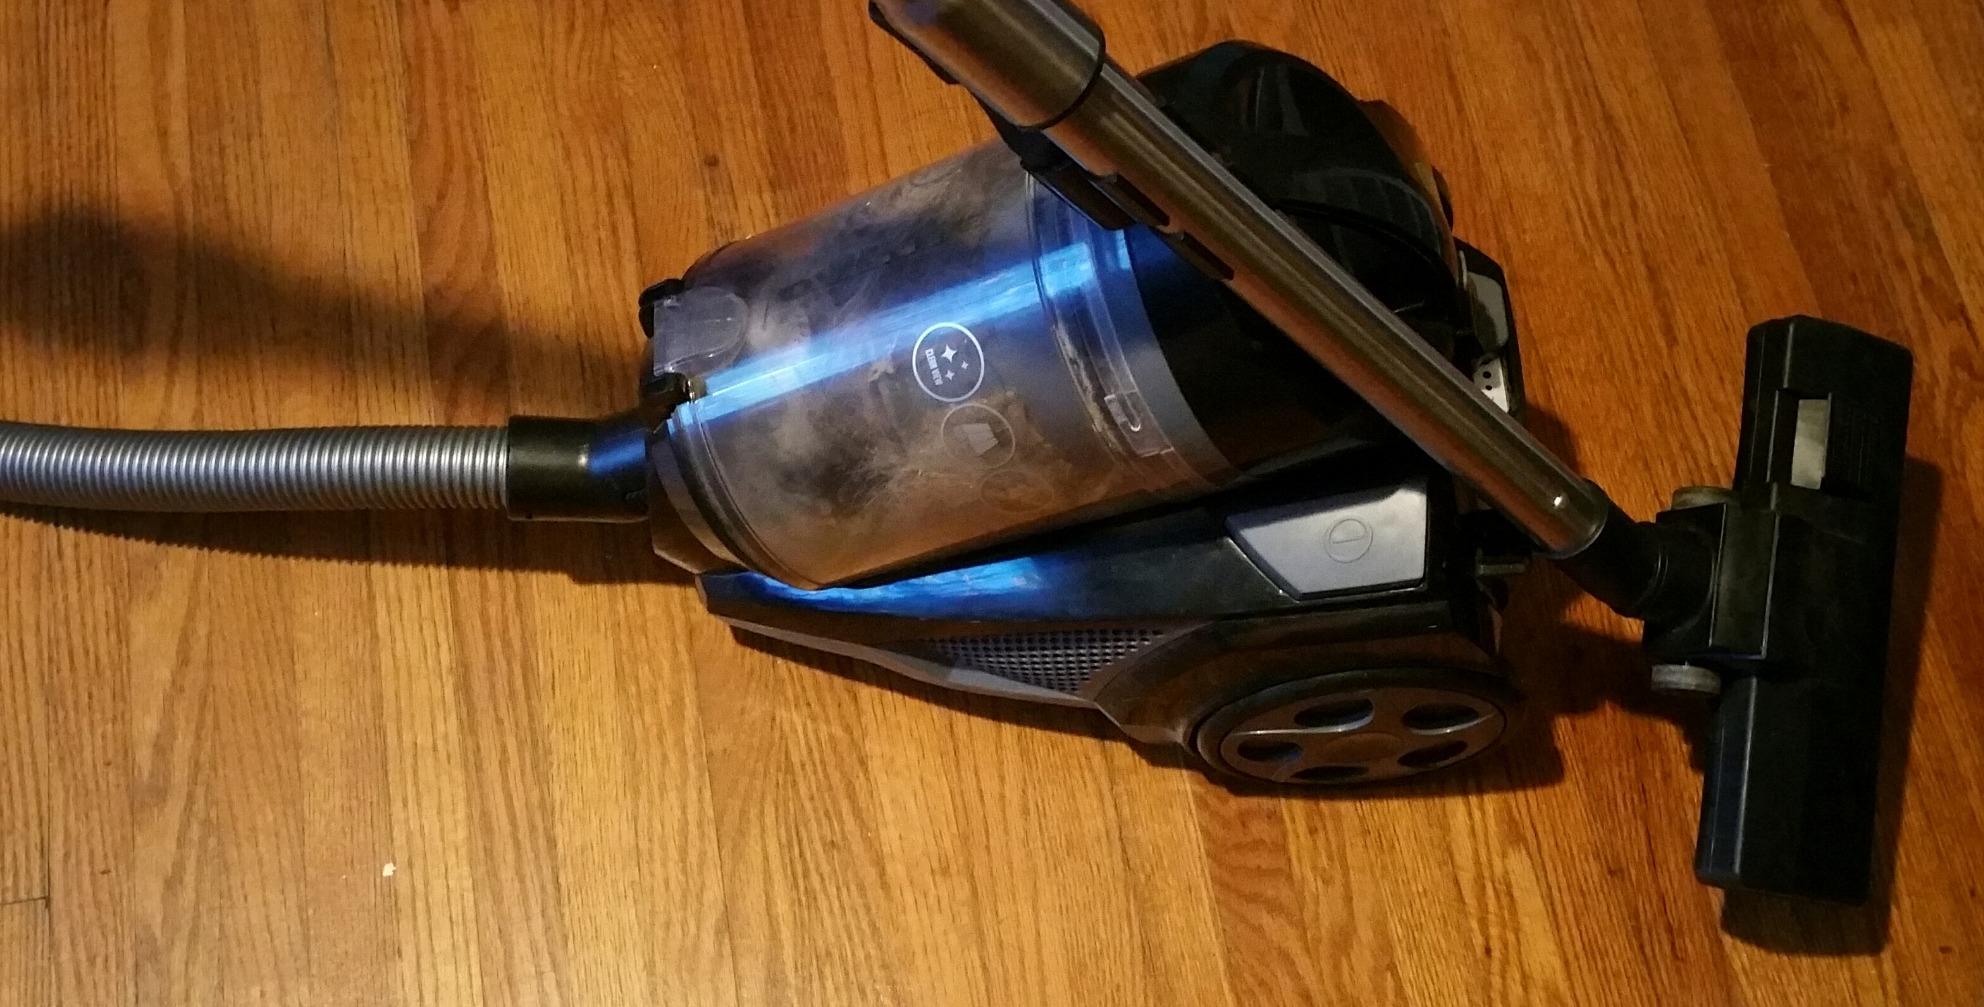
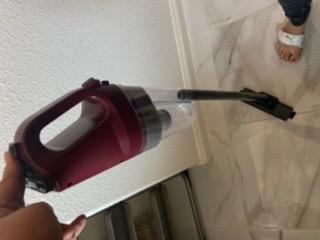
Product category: items_vacuum
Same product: no